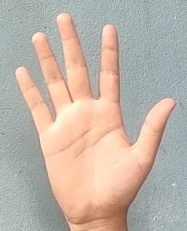
ASL sign: 5